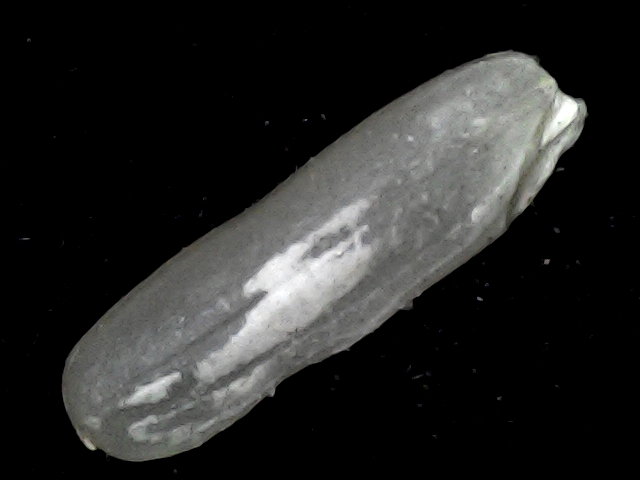
Rice variety: BD87